Virgil

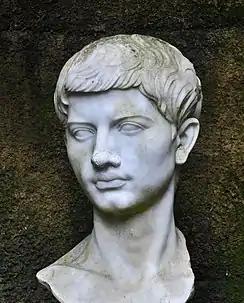
Modern bust of Virgil at the entrance to his crypt in Naples

Although the commentaries record much factual information about Virgil, some of their evidence can be shown to rely on allegorizing and on inferences drawn from his poetry. For this reason, details regarding Virgil's life story are considered somewhat problematic.